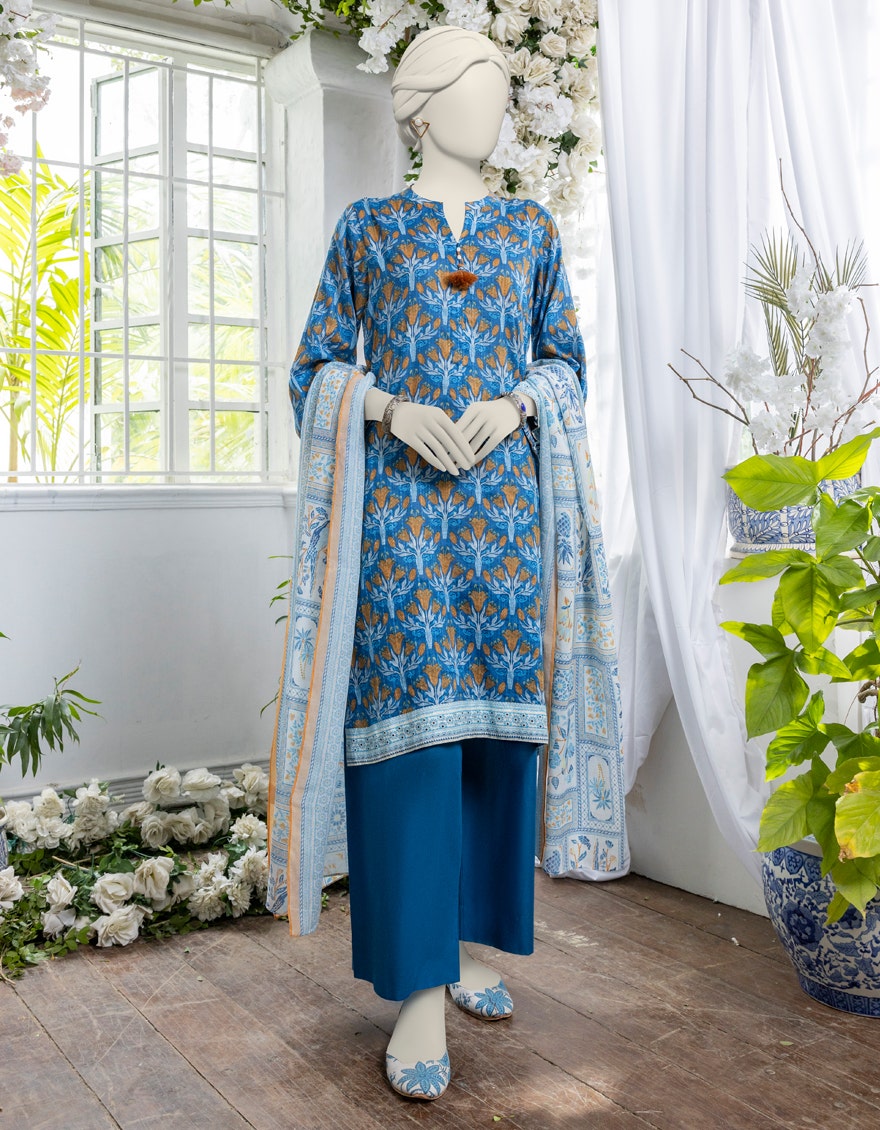
blue multi printed cotton suit